Zug Castle

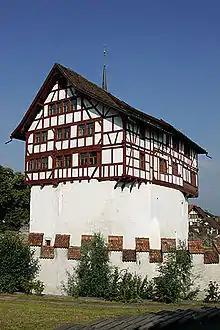
Zug Castle

The first castle on the site was probably a wooden manor house built around 1000 and owned by a ministerialis family in service to either the Counts of Aargau or of Lenzburg. Based on archeological excavations, it was built on an island between two small streams and surrounded by a wooden palisade. While the local nobleman occupied the house and island, his men built a village along the streams. Later the streams were dammed to prevent flooding.